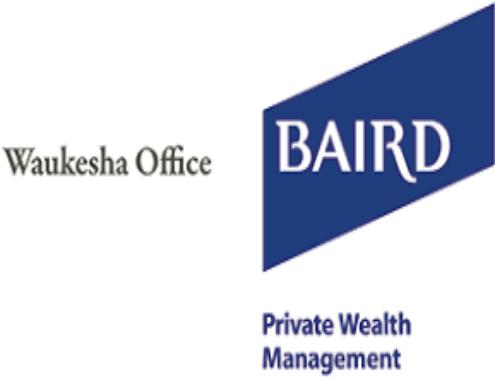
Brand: baird
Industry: Others